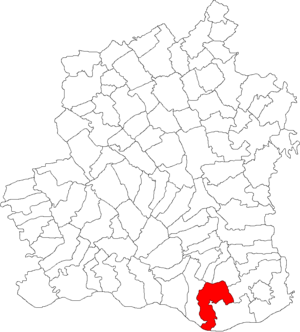
Zimnicea est une ville et un port danubien au sud de la Roumanie, dans le județ de Teleorman.